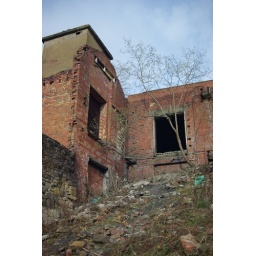
The window on the right was my way in to this derelict building